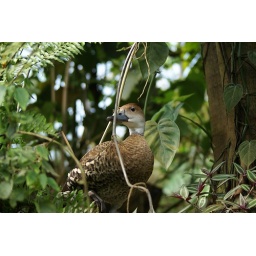
Tree duck in a tree